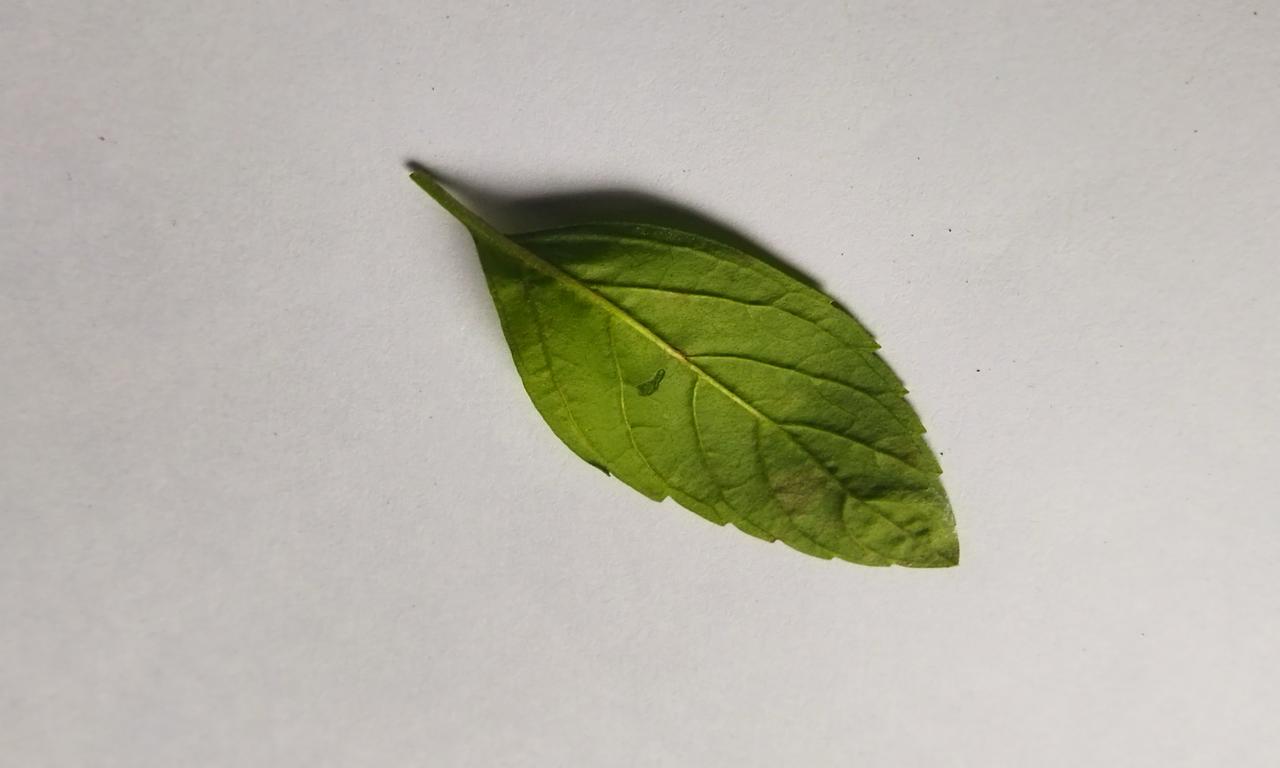
Label: Spoiled